Comparative criminal justice

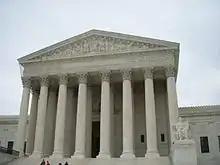
U.S. Supreme Court

Comparativists in criminal justice study four different kinds of societies: Folk-communal, Urban-commercial, Urban-industrial, and bureaucratic. Folk-communal societies are often seen as primitive and barbaric, they have little specialization among law enforcers, and let many problems go unpunished to avoid over-criminalization however, once tempers “boil over” and the situation becomes a larger issue, harsh and unusual punishment may be administered. Examples are African or Middle Eastern Tribes, or early puritan settlements of America. Urban-commercial societies have few written laws and some specialized enforcement for religious or king’s law enforcement. Punishments are inconsistent and usually harsh. Urban-industrial societies enforce laws that prescribe good behavior and give incentives and disincentives for behavior and police are specialized in property crimes such as theft. Finally, bureaucratic societies are today’s modern society. They feature fully developed laws, lawyers, and police forces trained for multiple types of crime. Different “side effects” of these societies include over-criminalization, overcrowding, and even juvenile delinquency due to the extended age of adolescence these societies bring on.